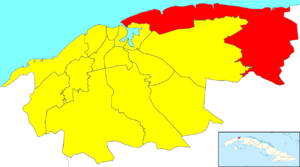
La Habana del Este est la plus étendue des quinze municipalités de la ville de La Havane à Cuba. Sa superficie s'étend sur 145 km² pour une population de 178 041 habitants en 2004.